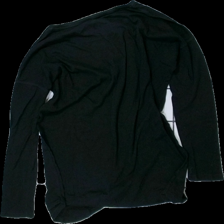
View: back
Type: Sweater
Category: Ladies
Brand: Not in the list
Brand text on label: Victoria's Secret
Colors: Black, Pink
Material: 58% cotton, 42% polyester
Pattern: Logo print
Cut: Regular, C-collar
Size: XS
Season: All
Smell: Major
Price range: <50
Recommended usage: Export
Comment: Major detergent smell, washed out